Stick–slip phenomenon

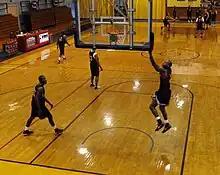
The familiar squeak of basketball shoes on a wooden basketball court is caused by stick–slip motion

The stick–slip phenomenon, also known as the slip–stick phenomenon or simply stick–slip, is a type of motion exhibited by objects in contact sliding over one another. The motion of these objects is usually not perfectly smooth, but rather irregular, with brief accelerations (slips) interrupted by stops (sticks). Stick–slip motion is normally connected to friction, and may generate vibration (noise) or be associated with mechanical wear of the moving objects, and is thus often undesirable in mechanical devices. On the other hand, stick–slip motion can be useful in some situations, such as the movement of a bow across a string to create musical tones in a bowed string instrument.